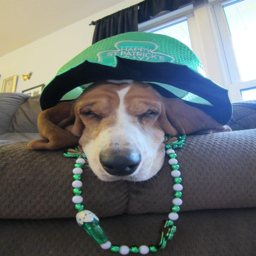
humor : too much green beer for the dog !